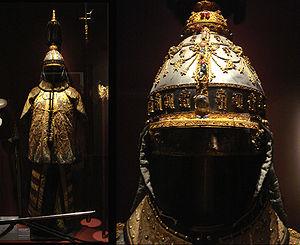
L’hôtel des Invalides est un monument parisien dont la construction fut ordonnée par Louis XIV par l'édit royal du 24 février 1670, pour abriter les invalides de ses armées. Aujourd'hui, il accueille toujours des invalides, mais également la cathédrale Saint-Louis des Invalides, plusieurs musées et une nécropole militaire avec notamment le tombeau de Napoléon Iᵉʳ. C'est aussi le siège de hautes autorités militaires, comme le gouverneur militaire de Paris et rassemble beaucoup d'organismes dédiés à la mémoire des anciens combattants ou le soutien aux soldats blessés.
Qianlong, Kien-long, K'ien-long ou Khian-loung est le sixième empereur de la dynastie Qing. Il régna officiellement sur la Chine du 18 octobre 1735 au 8 février 1796. Son nom de naissance était Àixīnjuéluó Hónglì (愛新覺羅弘曆), aussi nommé « Prince Bǎo » (宝亲王 / 寶親王, bǎo qīnwáng) ; son nom de temple était Gāozōng (高宗) et son titre posthume Chúndì (. 帝). Qianlong est le fils de l'empereur Yongzheng (雍正帝) et de la concubine impériale Xiao Sheng Xian (孝聖憲).